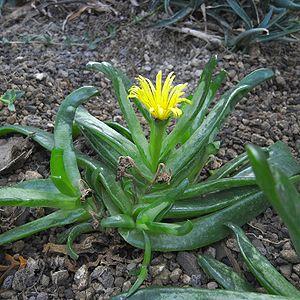
Glottiphyllum est un genre botanique d'environ 57 espèces de plantes succulentes tropicales à fleurs de la famille des Aizoaceae.